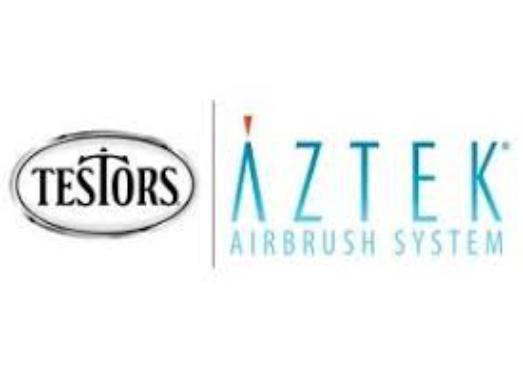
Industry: Leisure